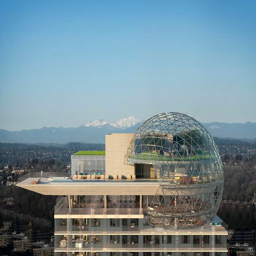
a rendering shows the - foot - tall glass dome atop planned - story tower in neighborhood .